Dead Parrot sketch

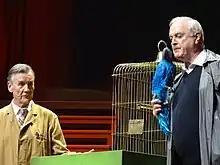
Palin and Cleese performing the Dead Parrot sketch at "Monty Python Live (Mostly)" in 2014

In the film "And Now for Something Completely Different" (1971), in which the parrot is a blue and gold macaw, the sketch ends with the shopkeeper explaining that he always wanted to be a lumberjack and, ignoring Mr Praline's protests of that being irrelevant, begins singing "The Lumberjack Song".